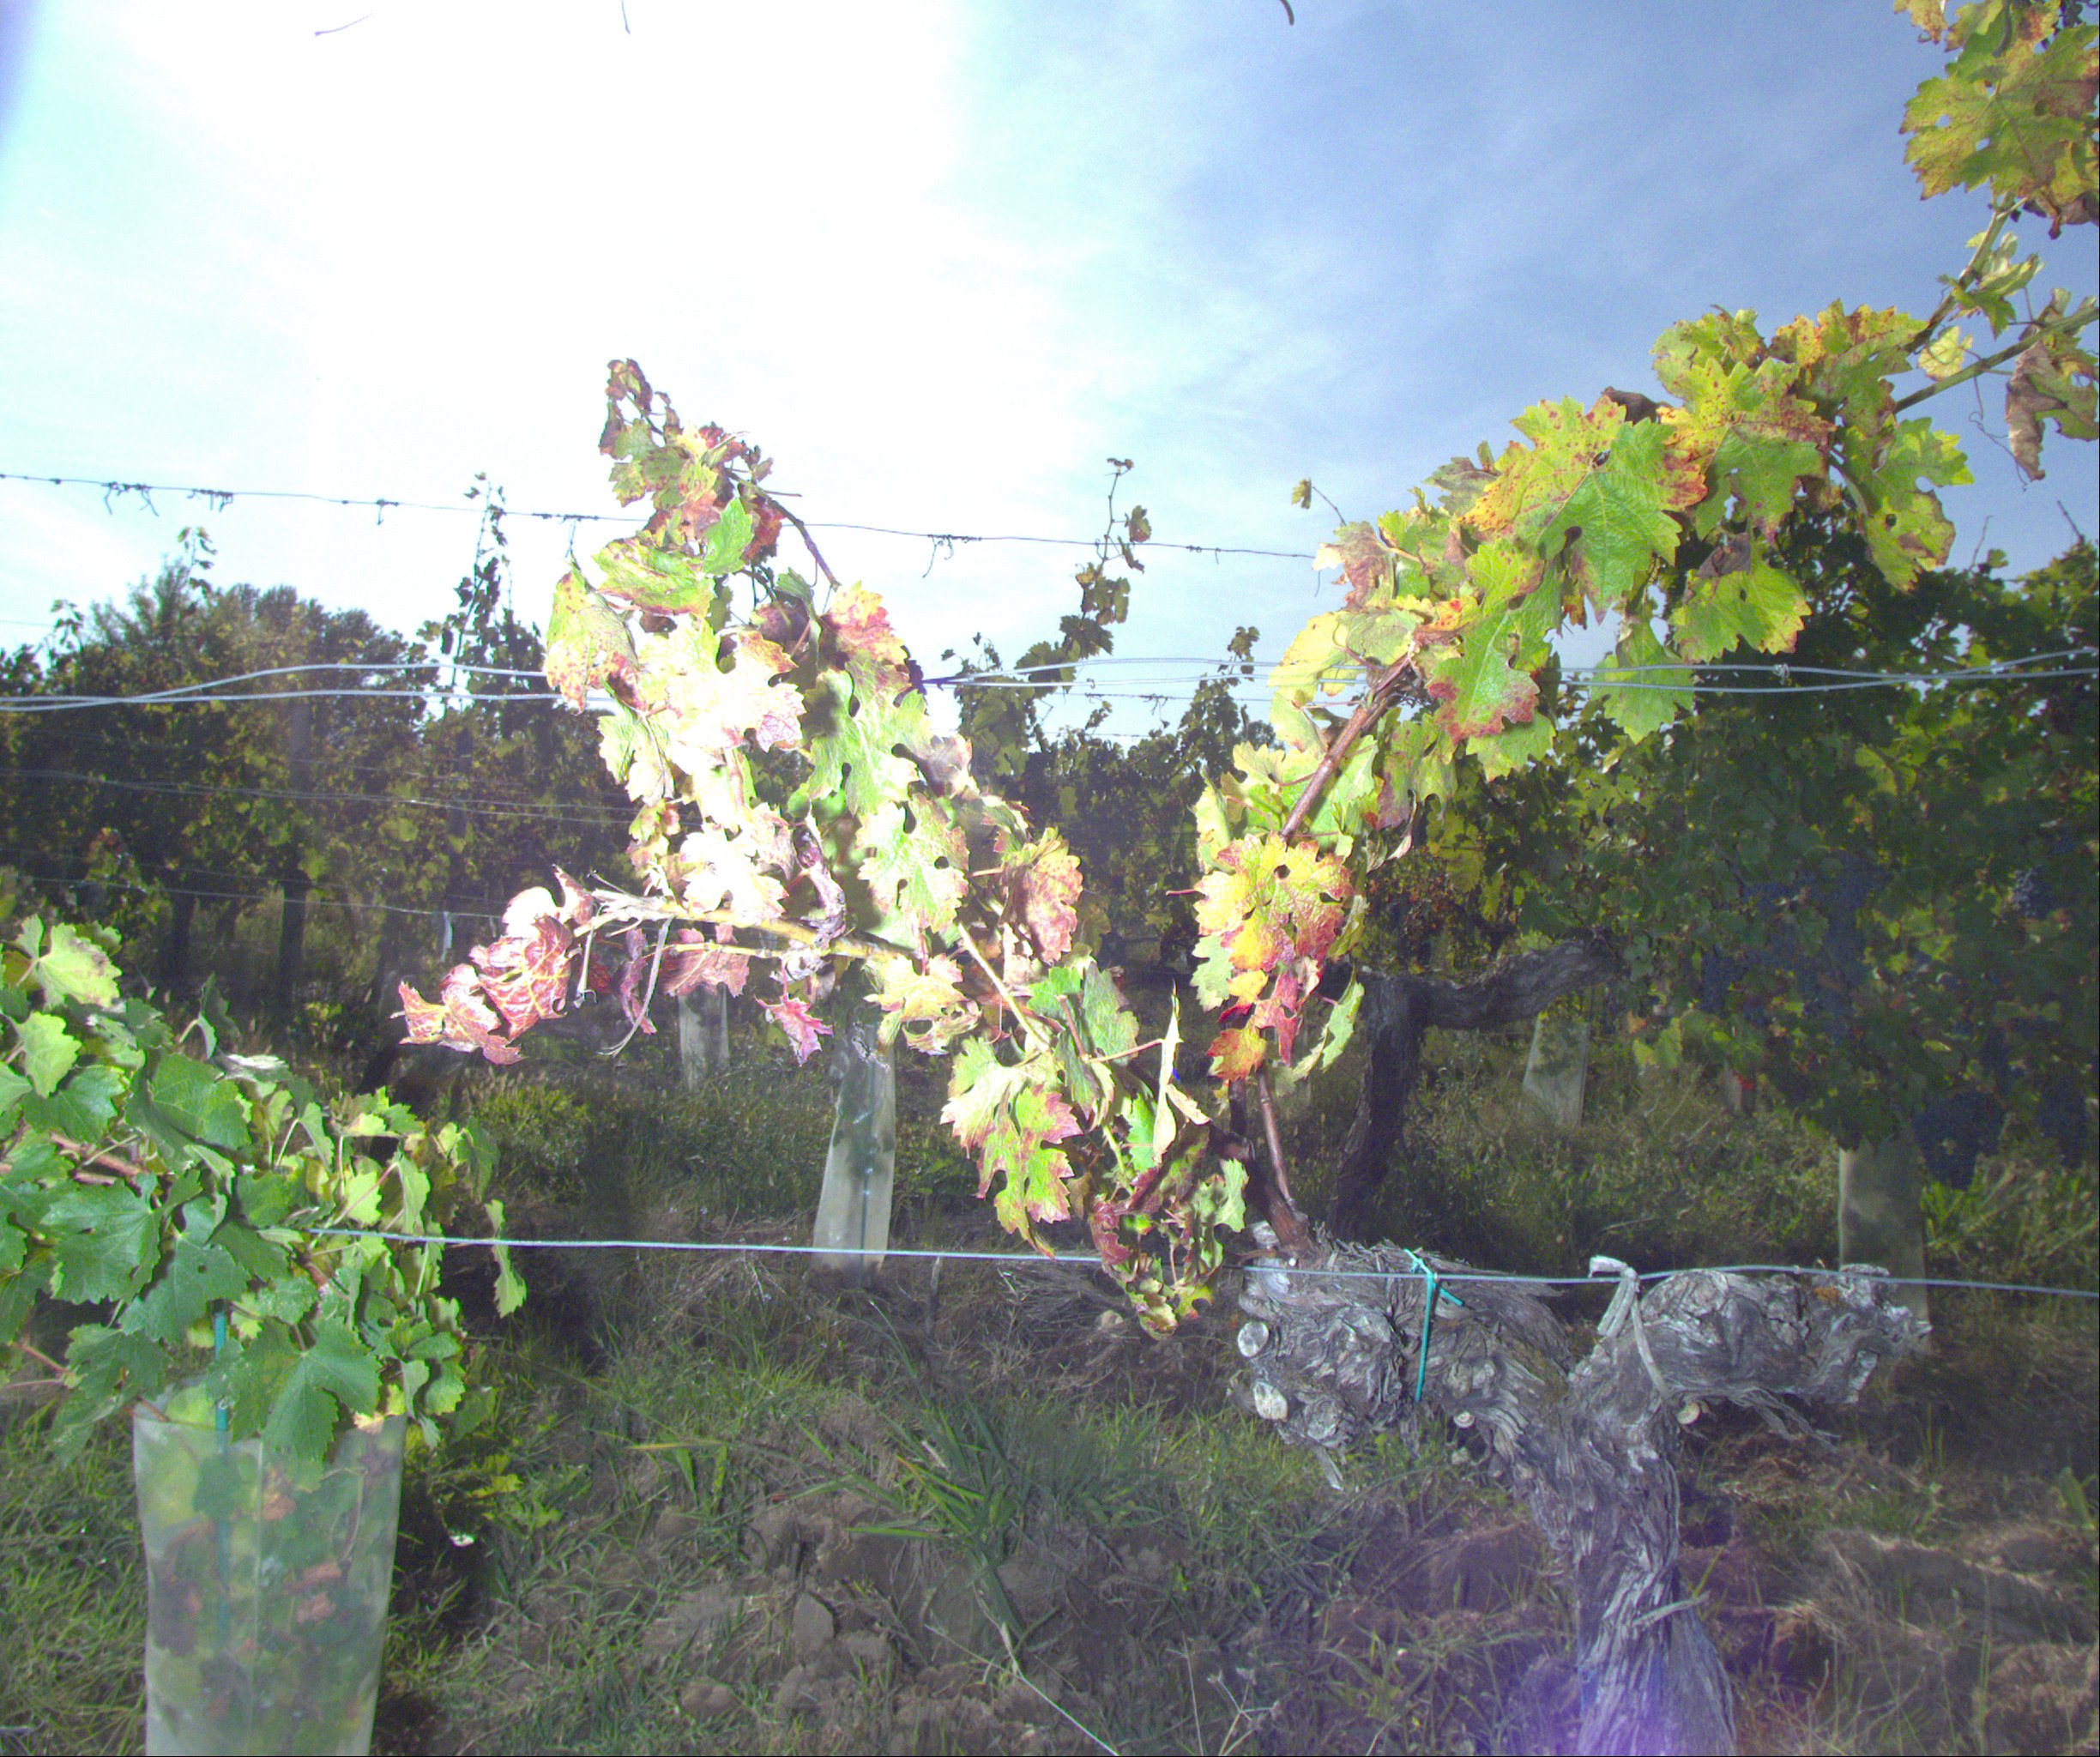
Grape variety: cabernet-sauvignon
Disease: confounding disease (conf)